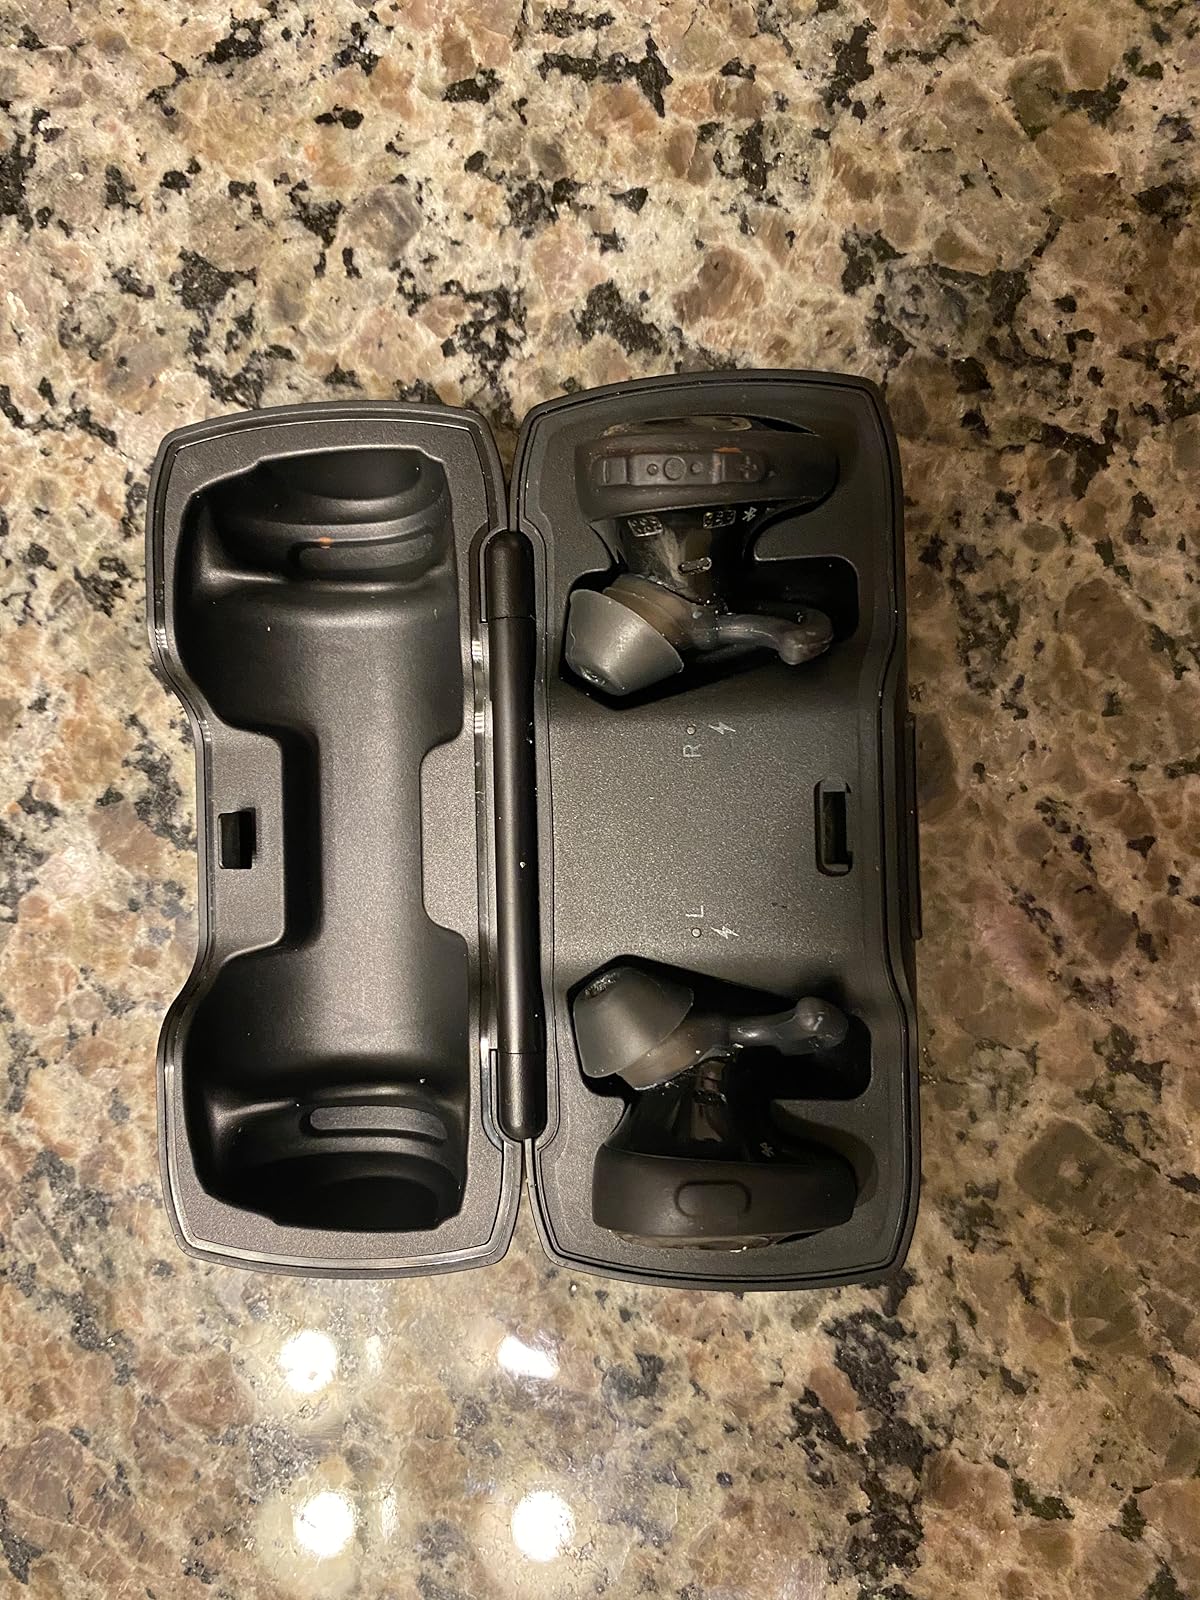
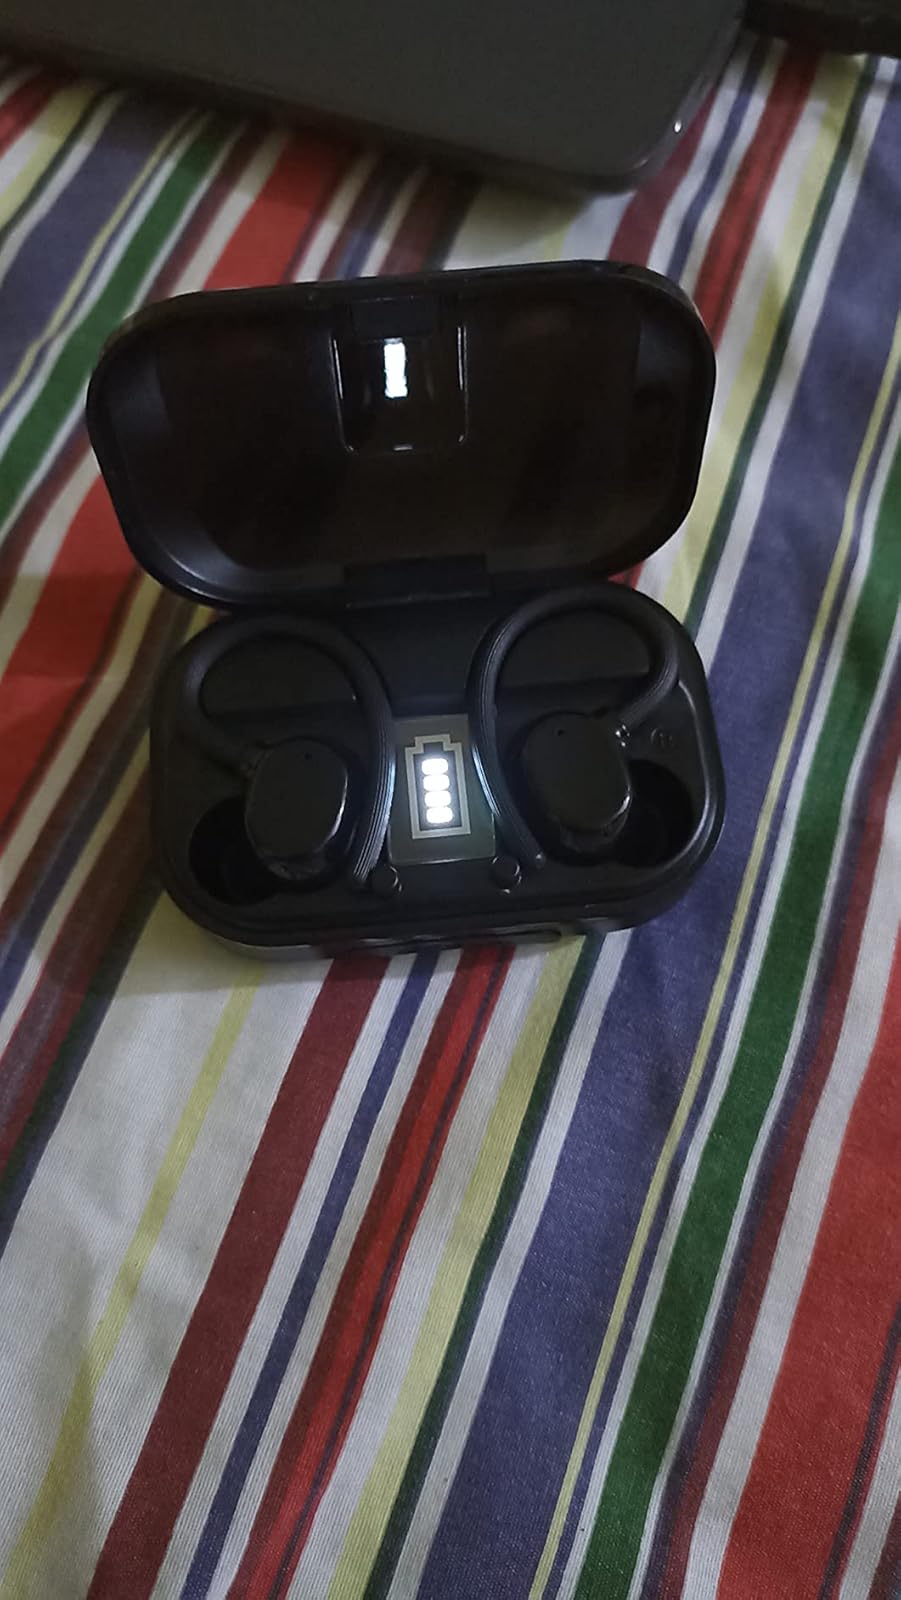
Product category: earbuds
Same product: no